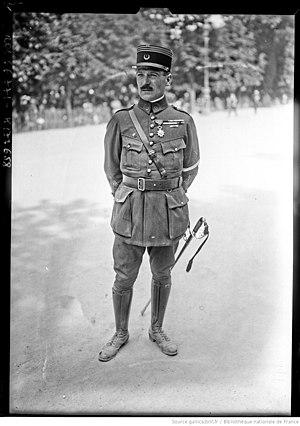
Cne [i. e. un capitaine du 1er régiment de spahis]
Le 1ᵉʳ régiment de spahis algériens est une unité de cavalerie de l'armée française. Il est le premier des régiments de Spahis employés par l'armée d'Afrique. Il participe aux guerres coloniales françaises en Afrique et en Extrême-Orient, à la Première et à la Seconde Guerre mondiale et enfin à la guerre d'Algérie. Il est dissout en 1964.